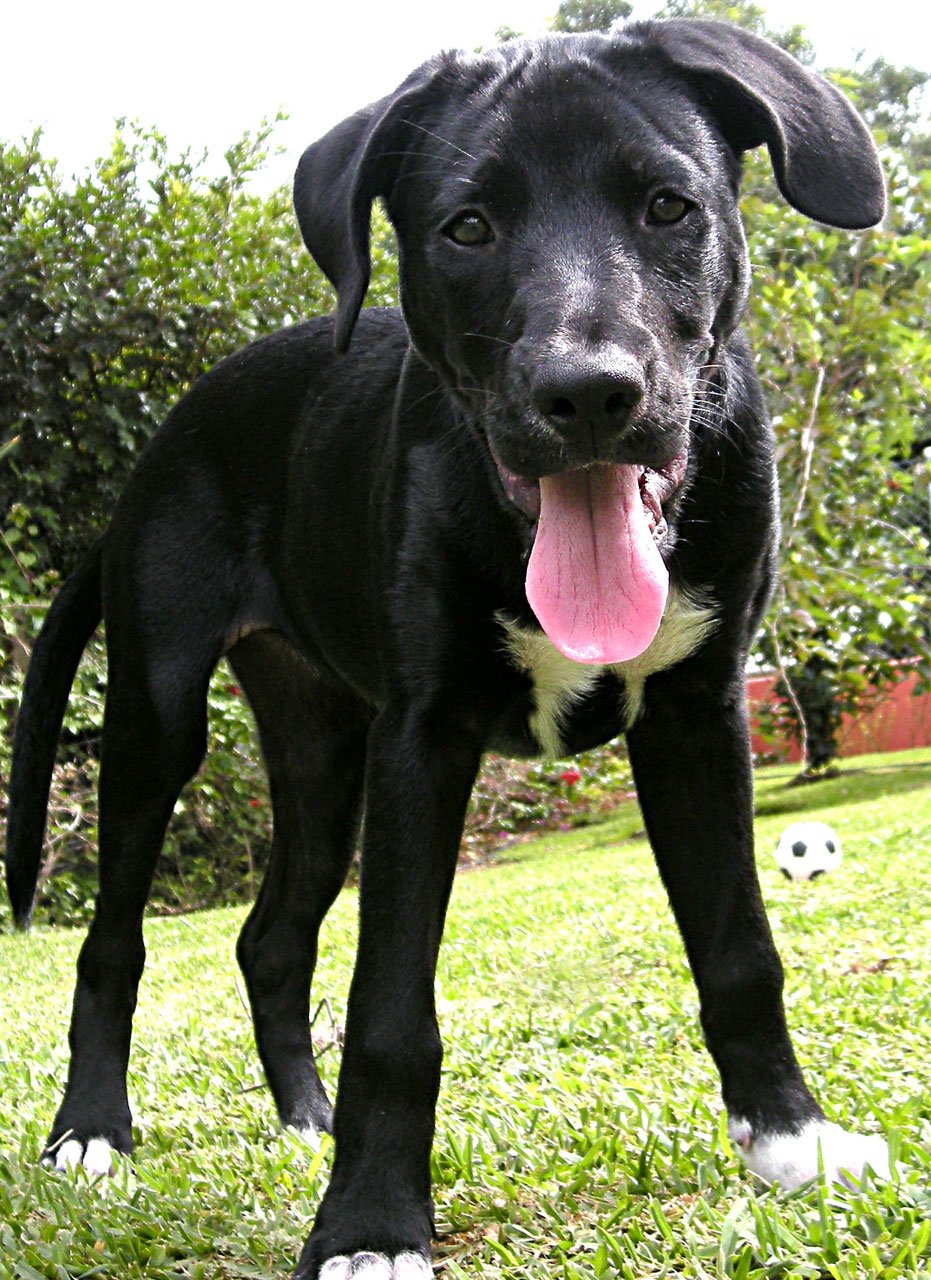
puppy, dog, canine, mammal, vertebrate, labrador retriever, labrador, dog breed, terrier, lab, staffordshire bull terrier, guard dog, great dane, patterdale terrier, black labrador, black lab, dog like mammal, carnivoran, cane corso, bandog